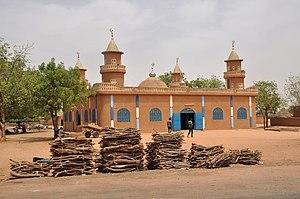
La mosquée de Dar Salam, village de la commune de Fakara (département de Birni N'Gaouré, région de Dosso, Niger). Le bois de chauffage est vendu devant la mosquée, au bord de la route RN-1.